E. Kay Robinson

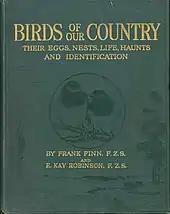

Robinson was born in Naini Tal to Julian Robinson, an East India Company chaplain and Harriett Woodcock, daughter of Thomas Sharpe, vicar of Doncaster and canon of York. Julian Robinson later worked with the "Pioneer" newspaper. Before Robinson turned nine, the family returned to England and settled at Cheltenham where he went to school at the Junior Proprietary School and College. Here he picked up an interest in natural history with an interest in the butterflies and moths. When Charles Darwin visited the school, Robinson was selected to show him around. Robinson had two brothers and three sisters. The eldest brother Phil (1847–1902) helped his father in the newspaper and pioneered an Anglo-Indian style of humorous writing. The other brother Harry Perry became a war correspondent for which he was knighted and wrote several books. Robinson worked briefly as a schoolmaster before taking up journalism at the age of 19. He worked for a while at the "Globe" before going to Lahore in 1885, as editor of the "Civil and Military Gazette" where he was assisted by Rudyard Kipling. Kipling dedicated his "Life's Handicap" "To E.K.R. from R.K., 1887-89, CMG." A "By The Way" column was one of the innovations of Robinson at "The Globe". Robinson and Kipling wrote ballads signed respectively by "K.R." and "R.K." He returned to England in 1895 and joined the "Globe" again. He started some newsletters from 1896 including "Science Gossip" and "Country Queries and Notes" and then merged them into the penny weekly "Country-Side" which was made as the official newsletter of the British Empire Naturalists' Association that he founded in 1905. He also published a monthly leaflet "The Meaning of Life", for those who try "to look through Nature up to Nature's God." He initially lived in London but moved later to Northgate Hall, Norfolk from where he also wrote several books including "To-day with Nature", "My Nature Note book" and "The Country Day by Day". A newspaper in 1907 reported his breakdown from overwork leading to him taking a break in the Canary Islands.